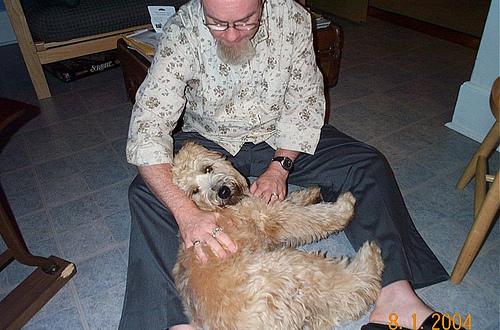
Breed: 235-n000090-soft_coated_wheaten_terrier